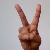
The image shows a hand gesture representing the letter 'V' in Indian Sign Language.